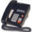
Label: telephone